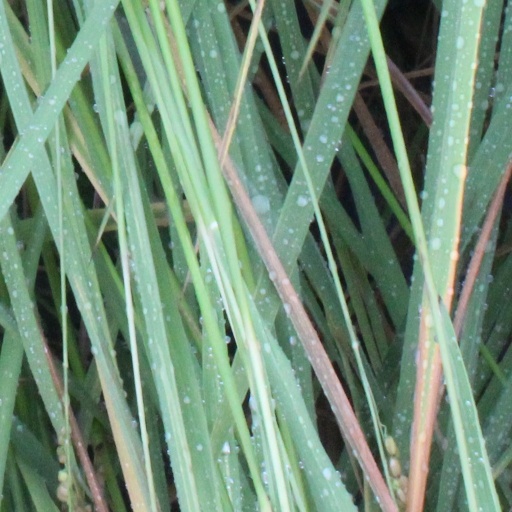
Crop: rice